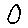
Label: 0